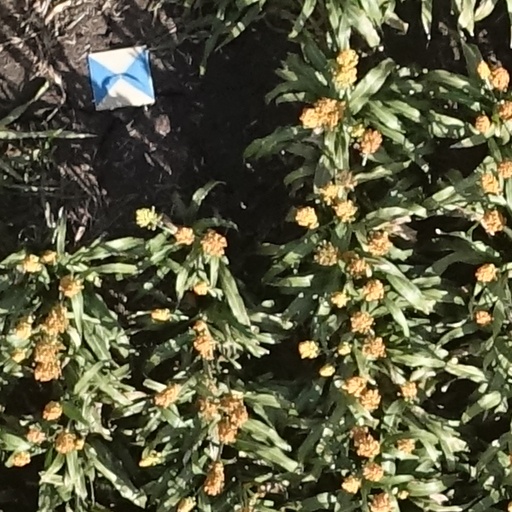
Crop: sorghum